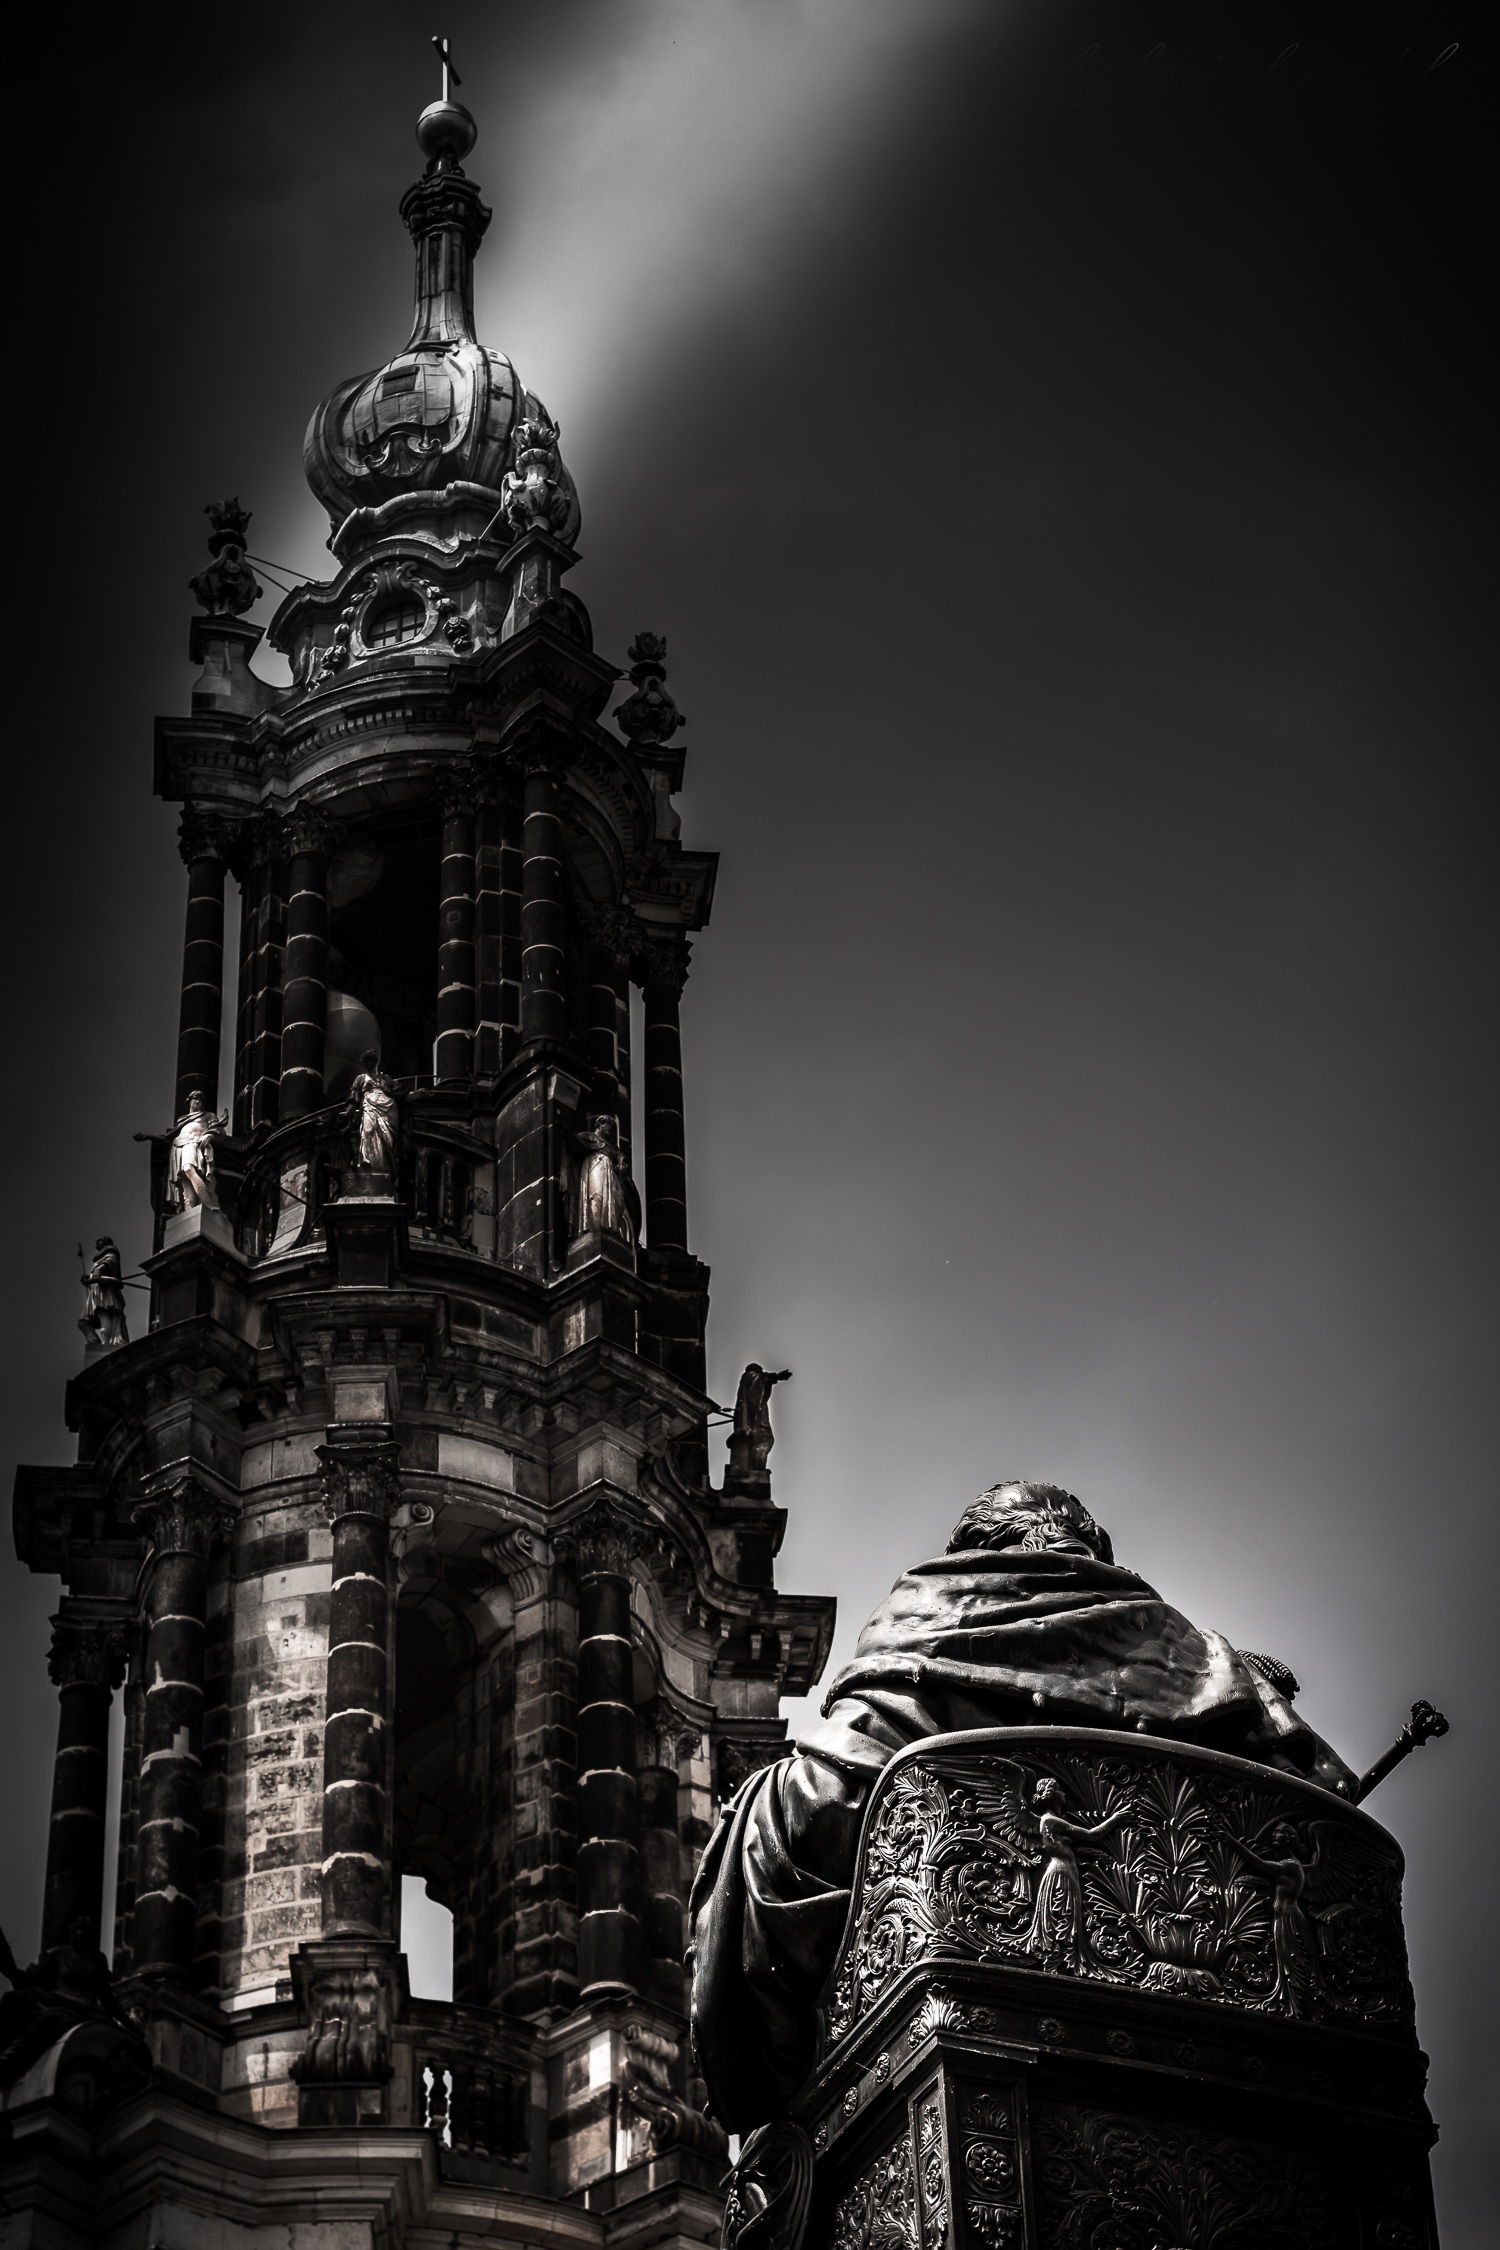
light, black and white, night, monument, statue, tower, landmark, darkness, black, monochrome, sculpture, temple, weekend, east germany, monochrome photography, downtown dresden